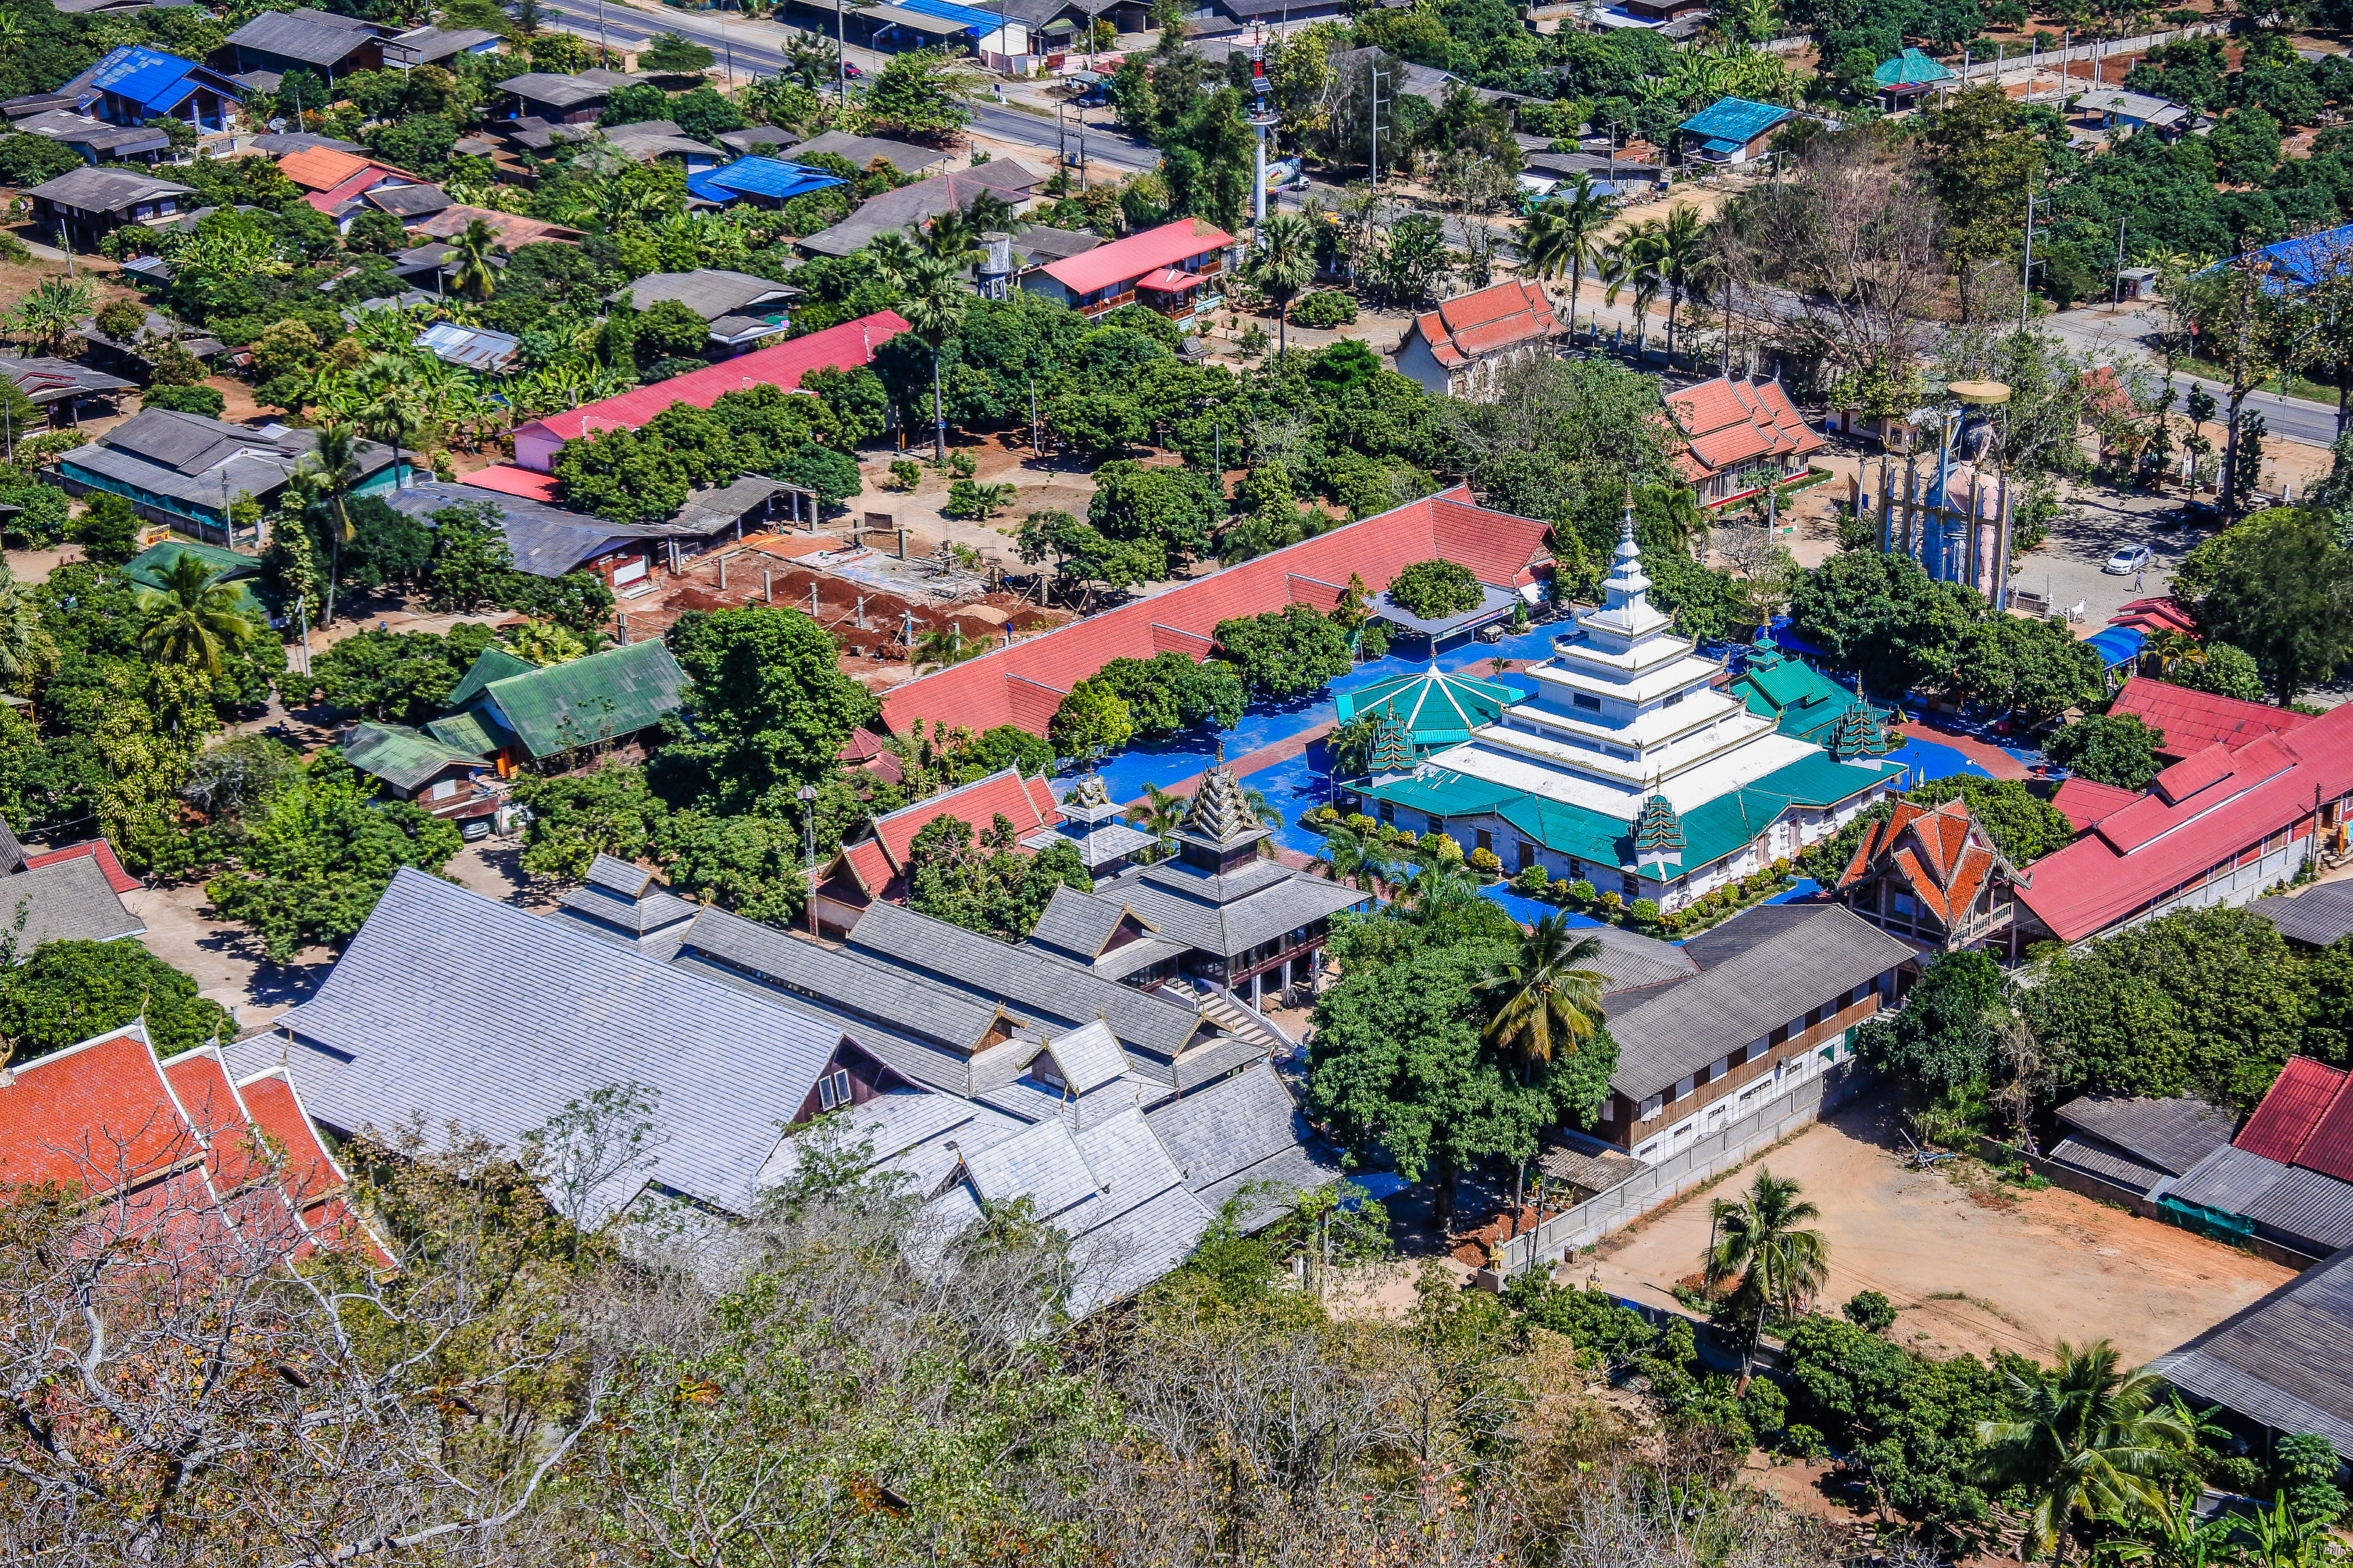
symbol, building, beautiful, view, phra, buddha, thailand, golden, palace, sky, old, oriental, statue, heritage, thai, history, ancient, stupa, morning, traditional, background, style, worship, religious, sunrise, destination, point, gold, tourist, vacation, place, architecture, art, famous, asia, asian, wat, buddhism, religion, pagoda, lamphun, monastery, blue, culture, buddhist, temple, time, travel, li, landscape, aerial photography, residential area, bird's eye view, neighbourhood, urban area, suburb, human settlement, town, urban design, real estate, metropolitan area, house, roof, photography, city, home, village, tree, estate, mixed use, plant, tourism